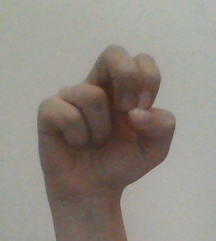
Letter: gaaf